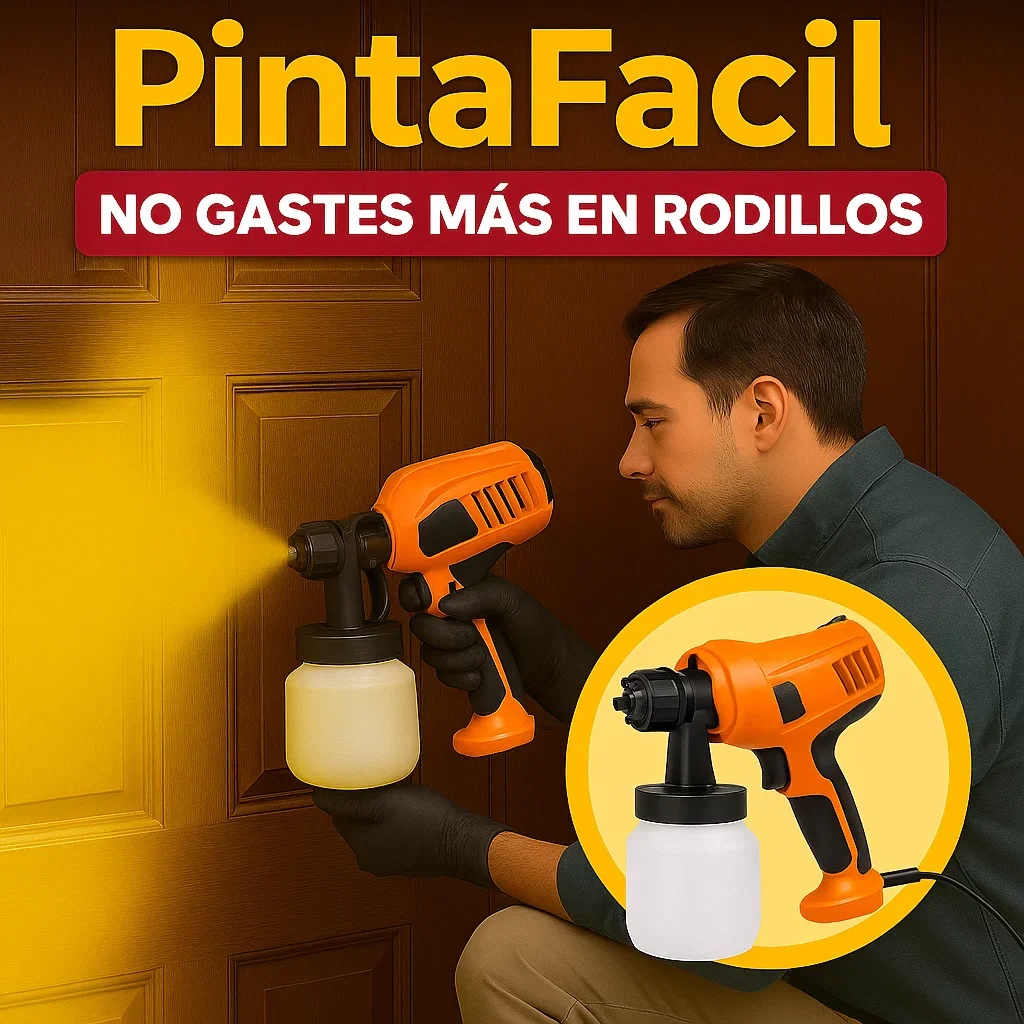
PINTAFÁCIL® OLVÍDATE DE GASTAR EN RODILLOS
💯PINTAS COMO UN PROFESIONAL SIN PAGAR UNO💯 Tú mismo logras acabados uniformes, sin manchas ni brochazos, ahorrando en mano de obra. ⏱️TERMINAS EN LA MITAD DEL TIEMPO⏱️ Olvídate de rodillos lentos. Pulveriza pintura en segundos y cubre superficies grandes rápidamente. 🤩 RENUEVAS CUALQUIER ESPACIO CON MÍNIMO ESFUERZO 🤩 Ya sea una pared, mueble o portón, lo transformas tú solo desde casa, sin complicaciones. 🔄 USAS LA PINTURA QUE TÚ ELIJAS 🔄 Compatible con pinturas al agua, esmaltes, lacas y barnices. Tú decides el estilo, PintaFácil® lo aplica. 🧼LIMPIAS EN MINUTOS Y LA DEJAS LISTA PARA EL PRÓXIMO PROYECTO 🧼 Desarmas, enjuagas y guardas sin lío. Más fácil, imposible.
Brand: IMPOWINNER
Category: Hardware > Tools > Paint Tools > Paint Sprayers > HVLP Sprayers